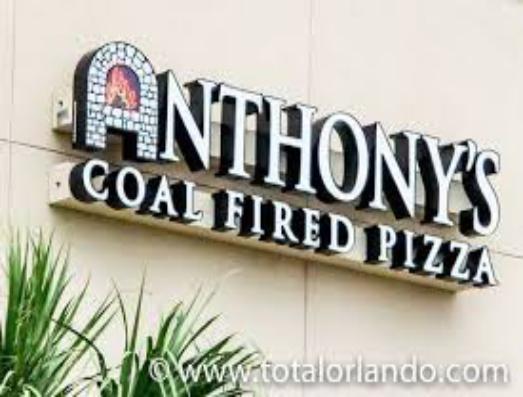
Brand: Anthony's Pizza
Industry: Food